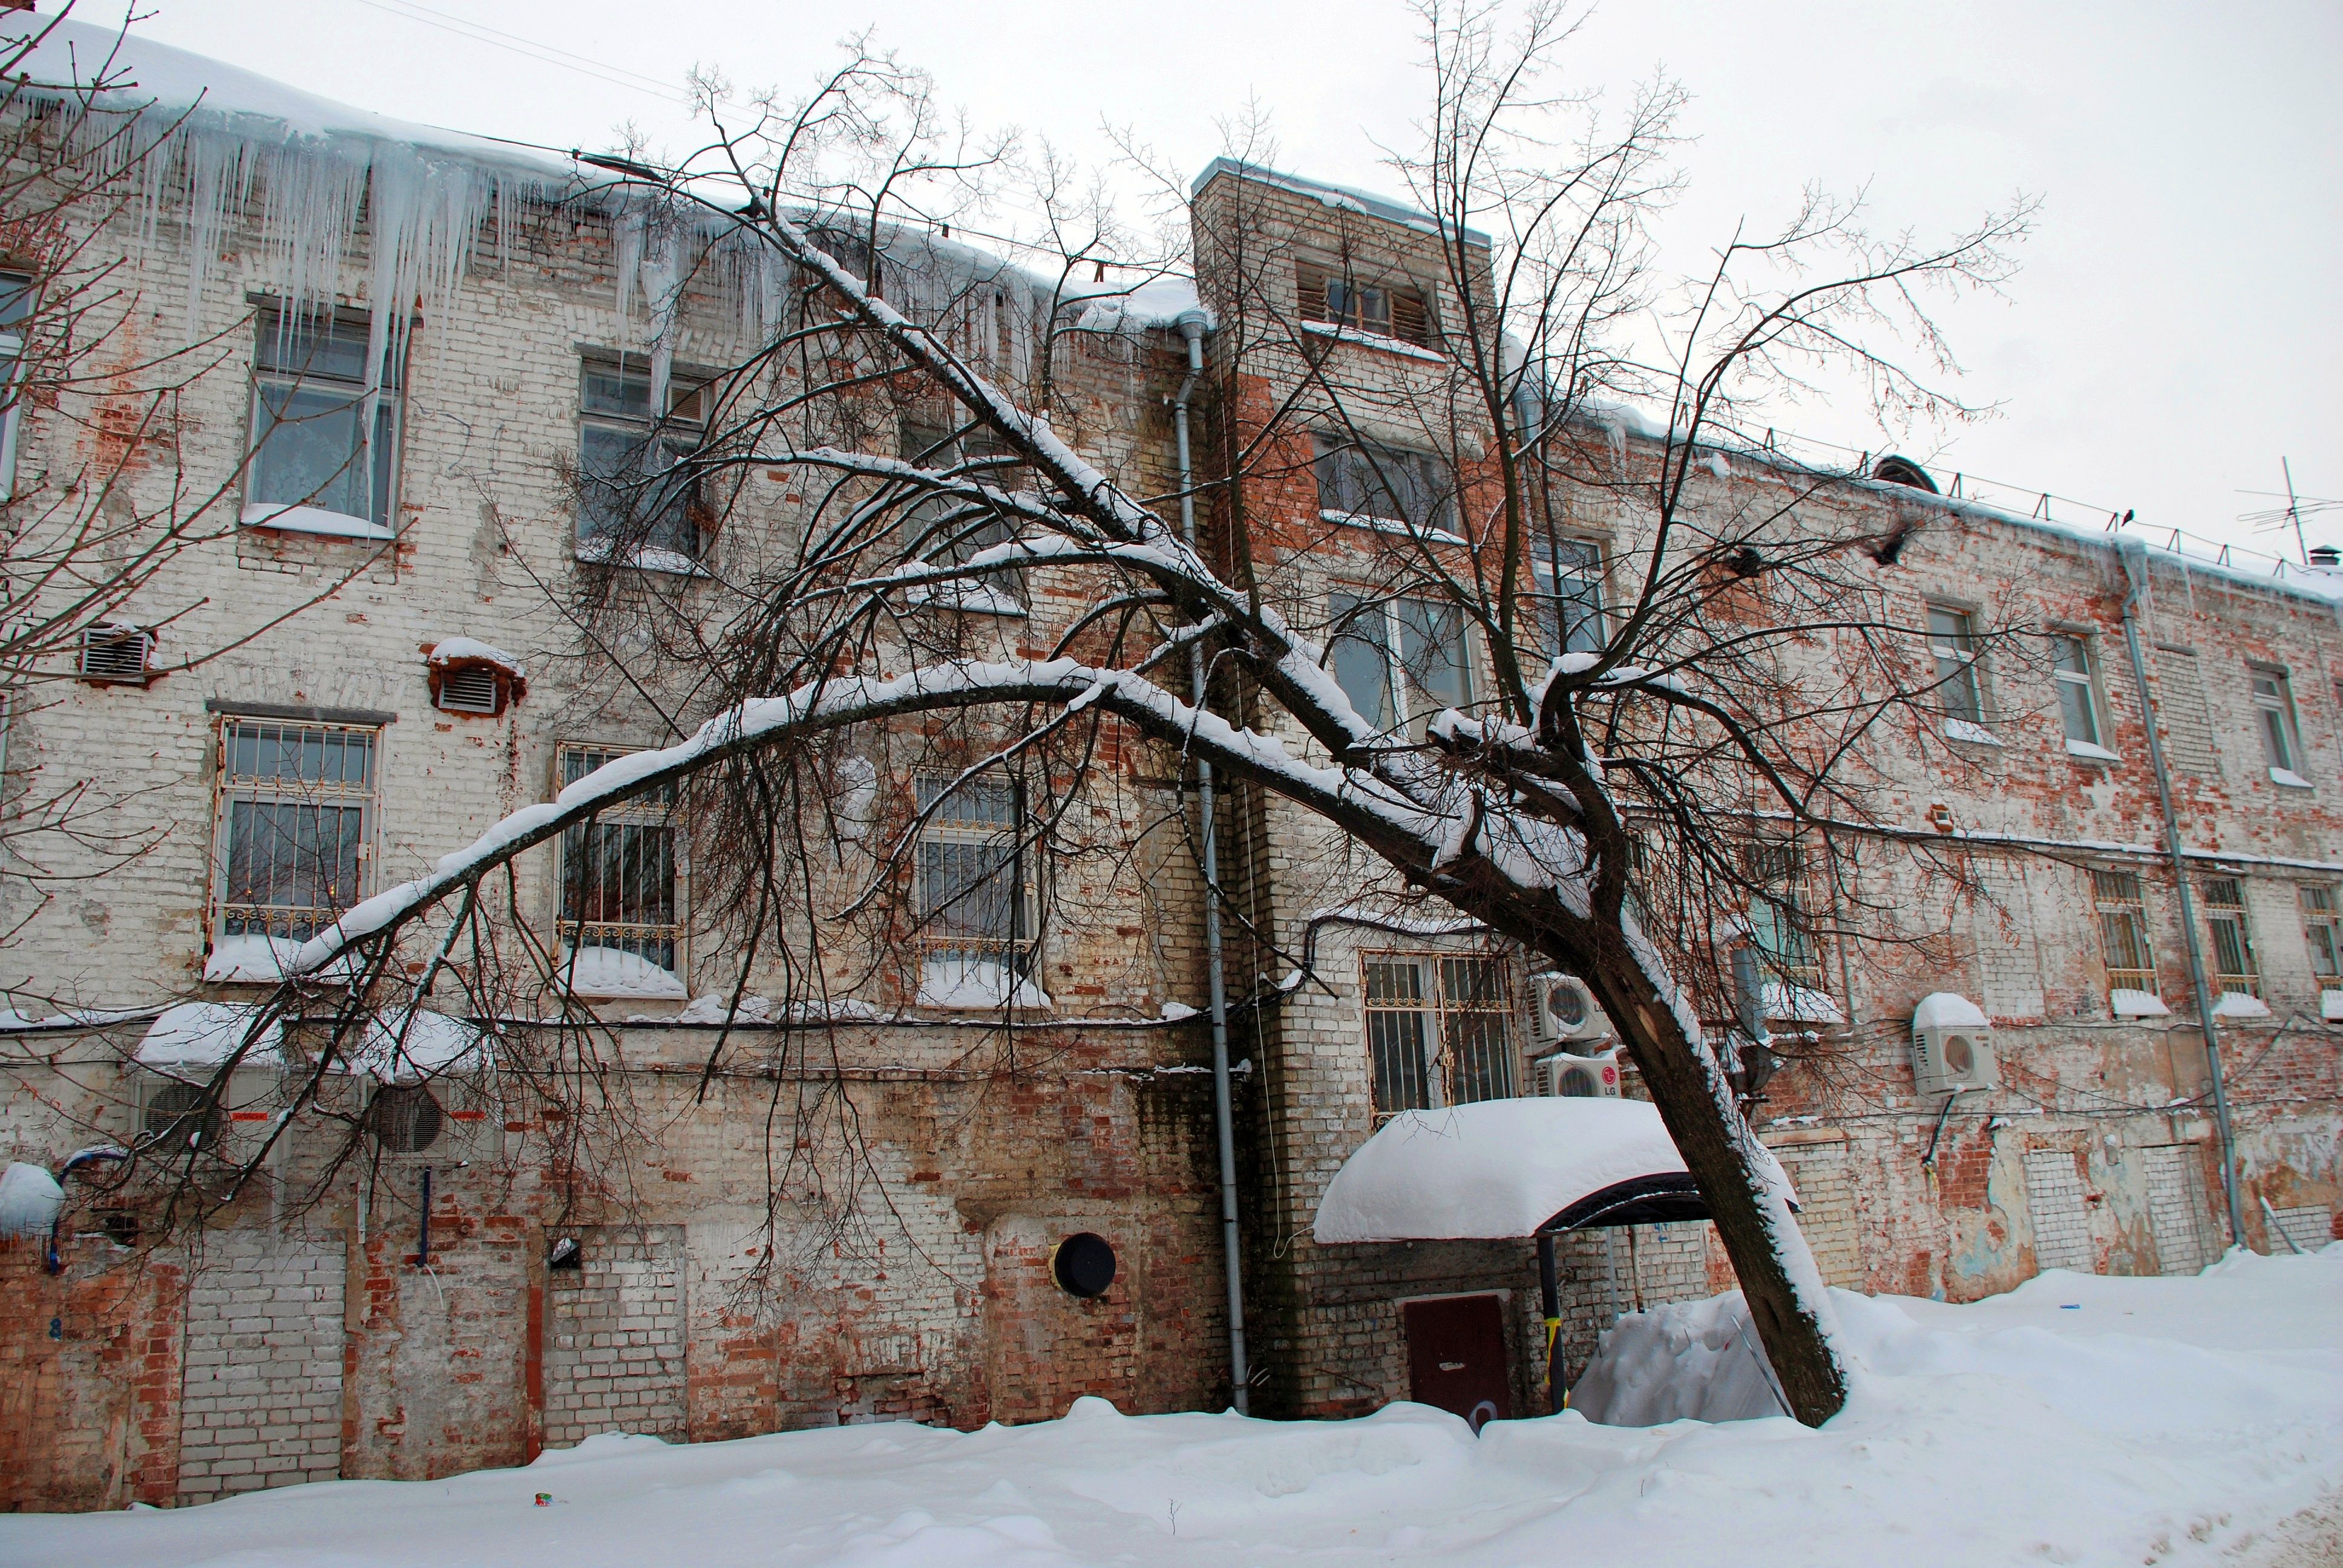
snow, winter, house, city, home, wall, weather, nikon, season, nikkor, russia, d80, 18135mmf3556g, 18135mm, nikond80, yaroslavl, urban area